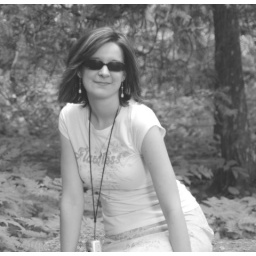
Another in black and white